Lucas Gassel

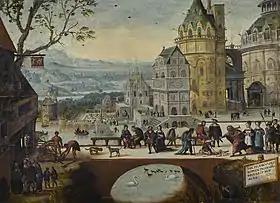
"Landscape with the return of the prodigal son"

His earliest work dates from 1538, he is known for painting landscapes and architectural studies without regard for realistic depiction. He continued in the mid-16th century the 'world landscape' tradition of wide landscape vistas created by the likes of Joachim Patinir in the Southern Netherlands. In contrast to Patinir, Gassel's landscapes are bustling with life and activity, with depictions of rivers and mountains, cityscapes with palaces and leisure gardens. Themes he painted included parables from the Bible, classical subjects, courtly leisure pursuits or everyday life. These characters are mainly pretexts to present the panoramic view in which they are included. He managed to mix fantastic rocky masses and a refined world of sweetness.